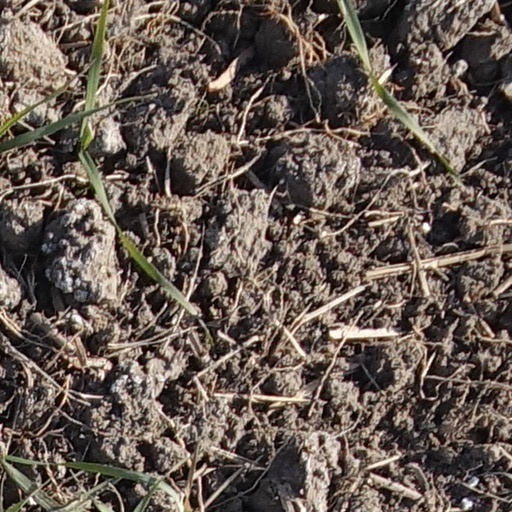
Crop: wheat